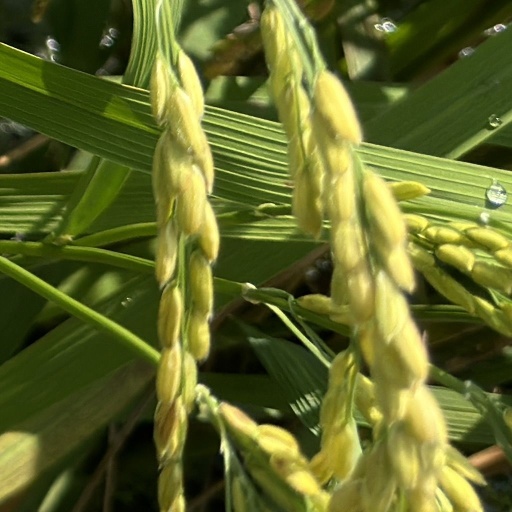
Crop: rice